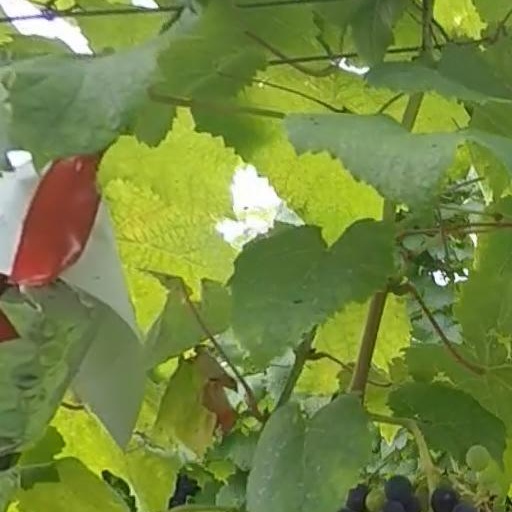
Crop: grape